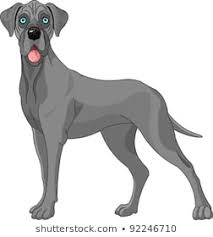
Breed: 206-n000035-Great_Dane